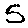
Label: 5